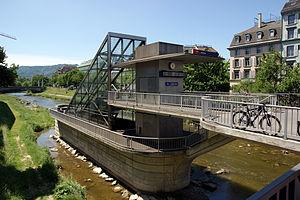
La ligne de la vallée de la Sihl est une ligne de chemin de fer du canton de Zurich en Suisse. Longue de 17 km, elle relie la gare centrale de Zurich à la gare de Sihlbrugg via la vallée de la Sihl. Elle appartient à la compagnie Sihltal Zürich Uetliberg Bahn. Depuis 1990, elle fait partie du réseau express régional zurichois dont elle constitue la ligne S4. Depuis 2006, le S4 ne circule plus qu'entre la gare centrale de Zurich et Sihlwald. Le tronçon terminal entre Sihlwald et Sihlbrugg ne connaît que des circulations sporadiques, notamment des parcours historiques du Zürcher Museums-Bahn.